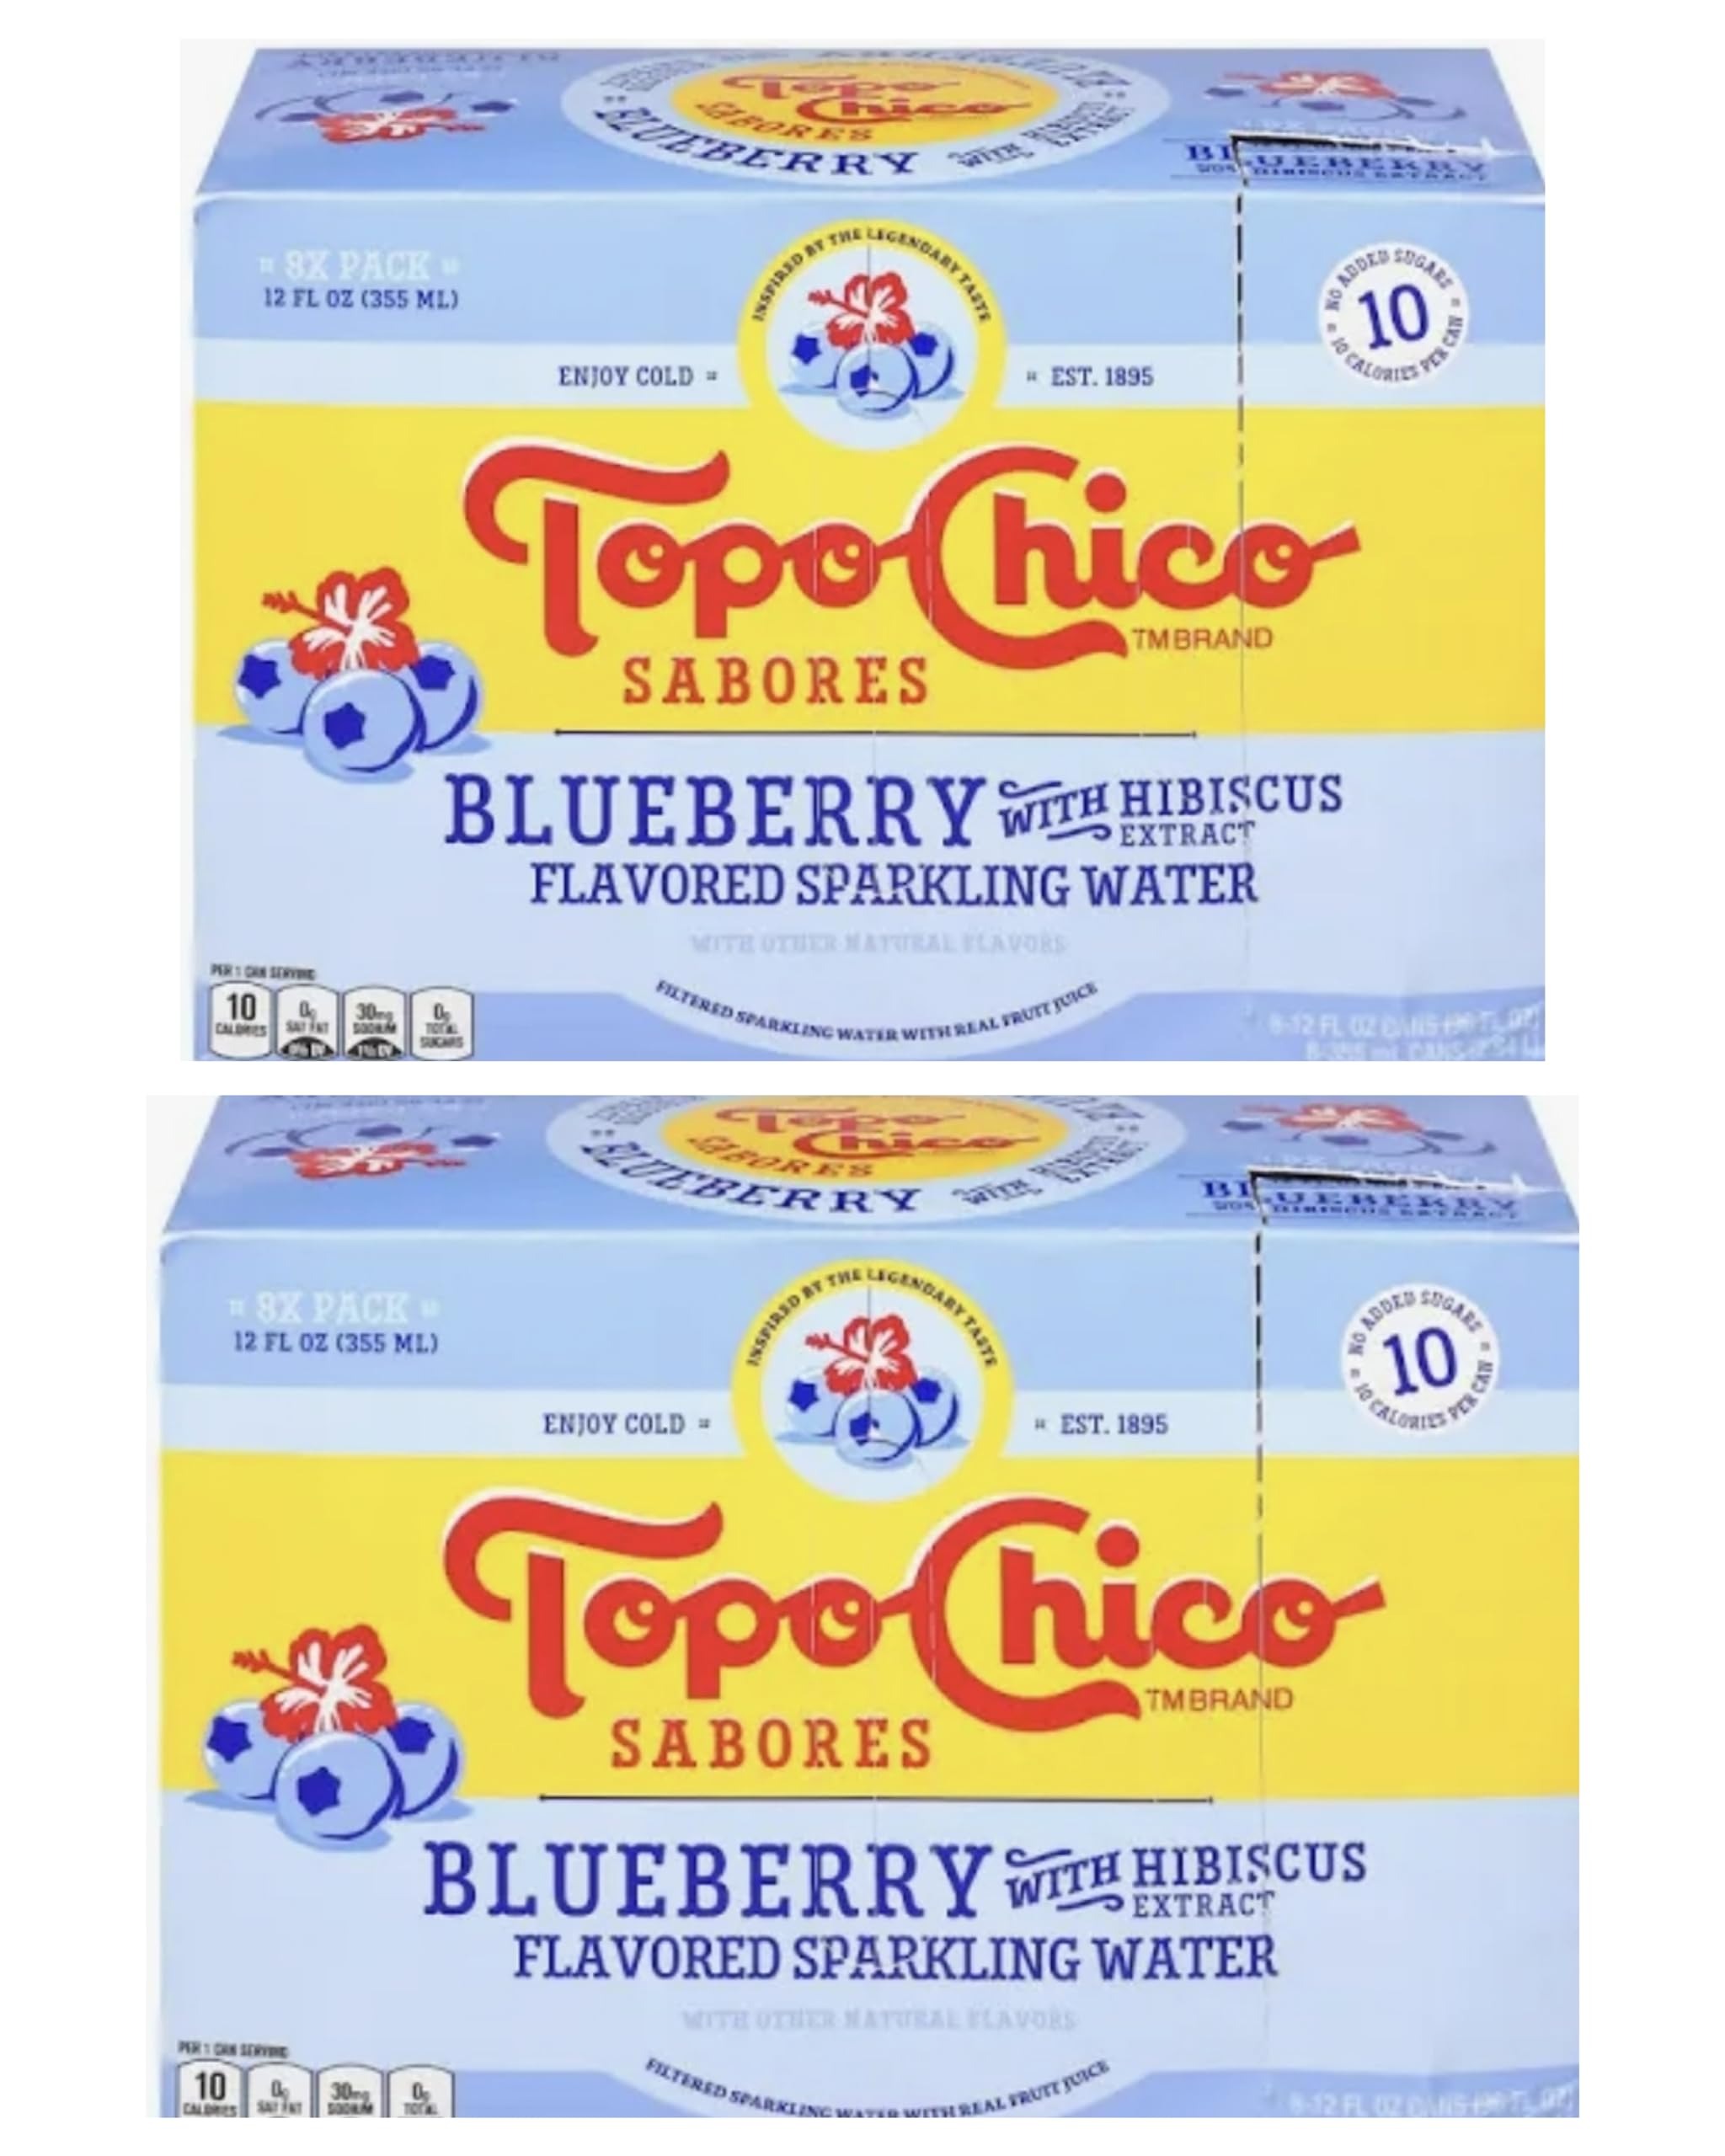
Item Name: Generic Topo Chico Sabores Sparkling Water Sleek Cans, 12 Fl Oz (16 Pack, Blueberry Hibiscus)
Value: 192.0
Unit: Fl Oz

Price: 8.89